Dankuni Municipality

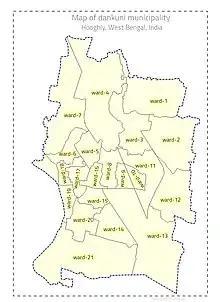
Map of dankuni municipality

Dankuni Municipality is located in the south-eastern part of Chanditala II CD Block.